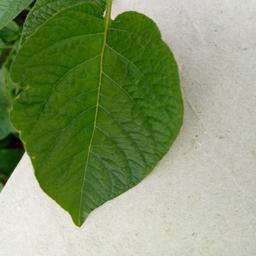
Etiqueta: Sana